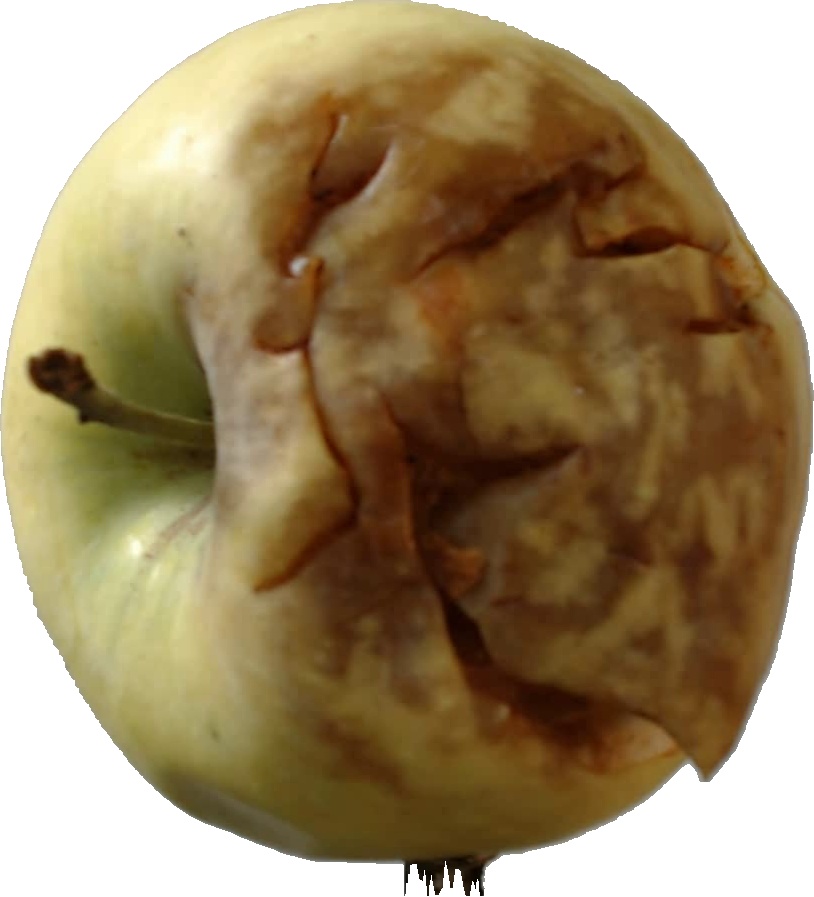
Label: apple_hit_1